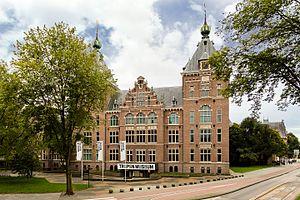
Le Tropenmuseum est un musée ethnographique situé dans l'arrondissement d'Amsterdam-Oost, à Amsterdam aux Pays-Bas.